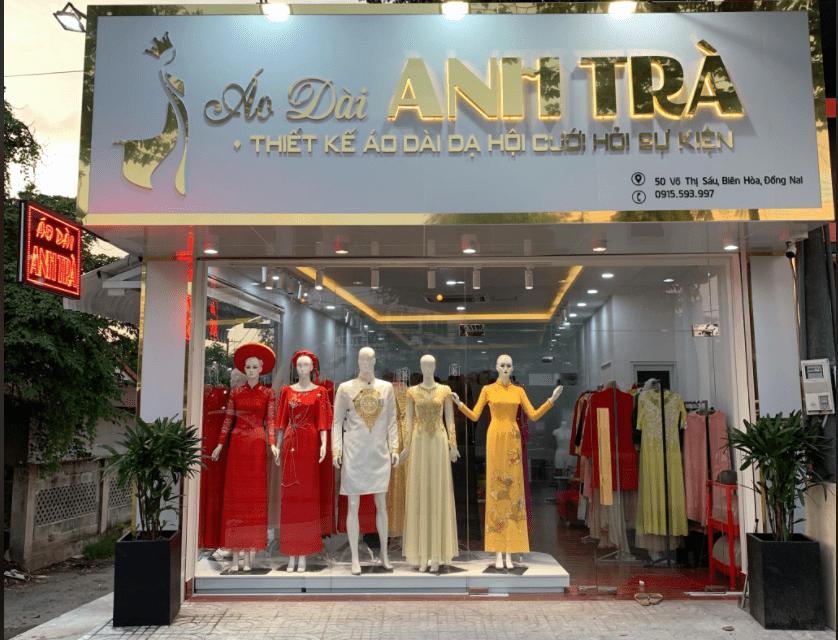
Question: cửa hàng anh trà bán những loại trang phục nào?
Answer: cửa hàng bán các loại áo dài